History of Toronto

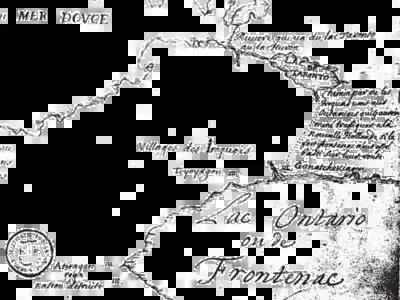
A map of the region, with Ganatsekwyagon and other areas highlighted along the Rouge Trail, c. 1673. Teiaiagon is shown west Ganatsekwyagon.

Several Iroquoian villages dating back to the 1200s have been excavated in Toronto, including an ossuary in Scarborough. From the 1300s to the 1500s, the Iroquoian inhabitants of the area migrated north of Toronto, joining the developing Huron-Wendat Confederacy. During this period, the Huron-Wendat confederacy used Toronto as a hinterland for hunting, with the Toronto Passage continuing to see use as a north–south route. The northeast portion of Toronto also held two 14th century Iroquoian burial mounds, known today as Taber Hill.